Angelo Massarotti

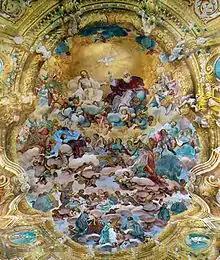
"Glory of Trinity" in Ceiling of the church of the Monastery of San Benedetto in Cremona.

Massarotti trained initially with Agostino Bonisoli, then in Rome with Carlo Cesi.